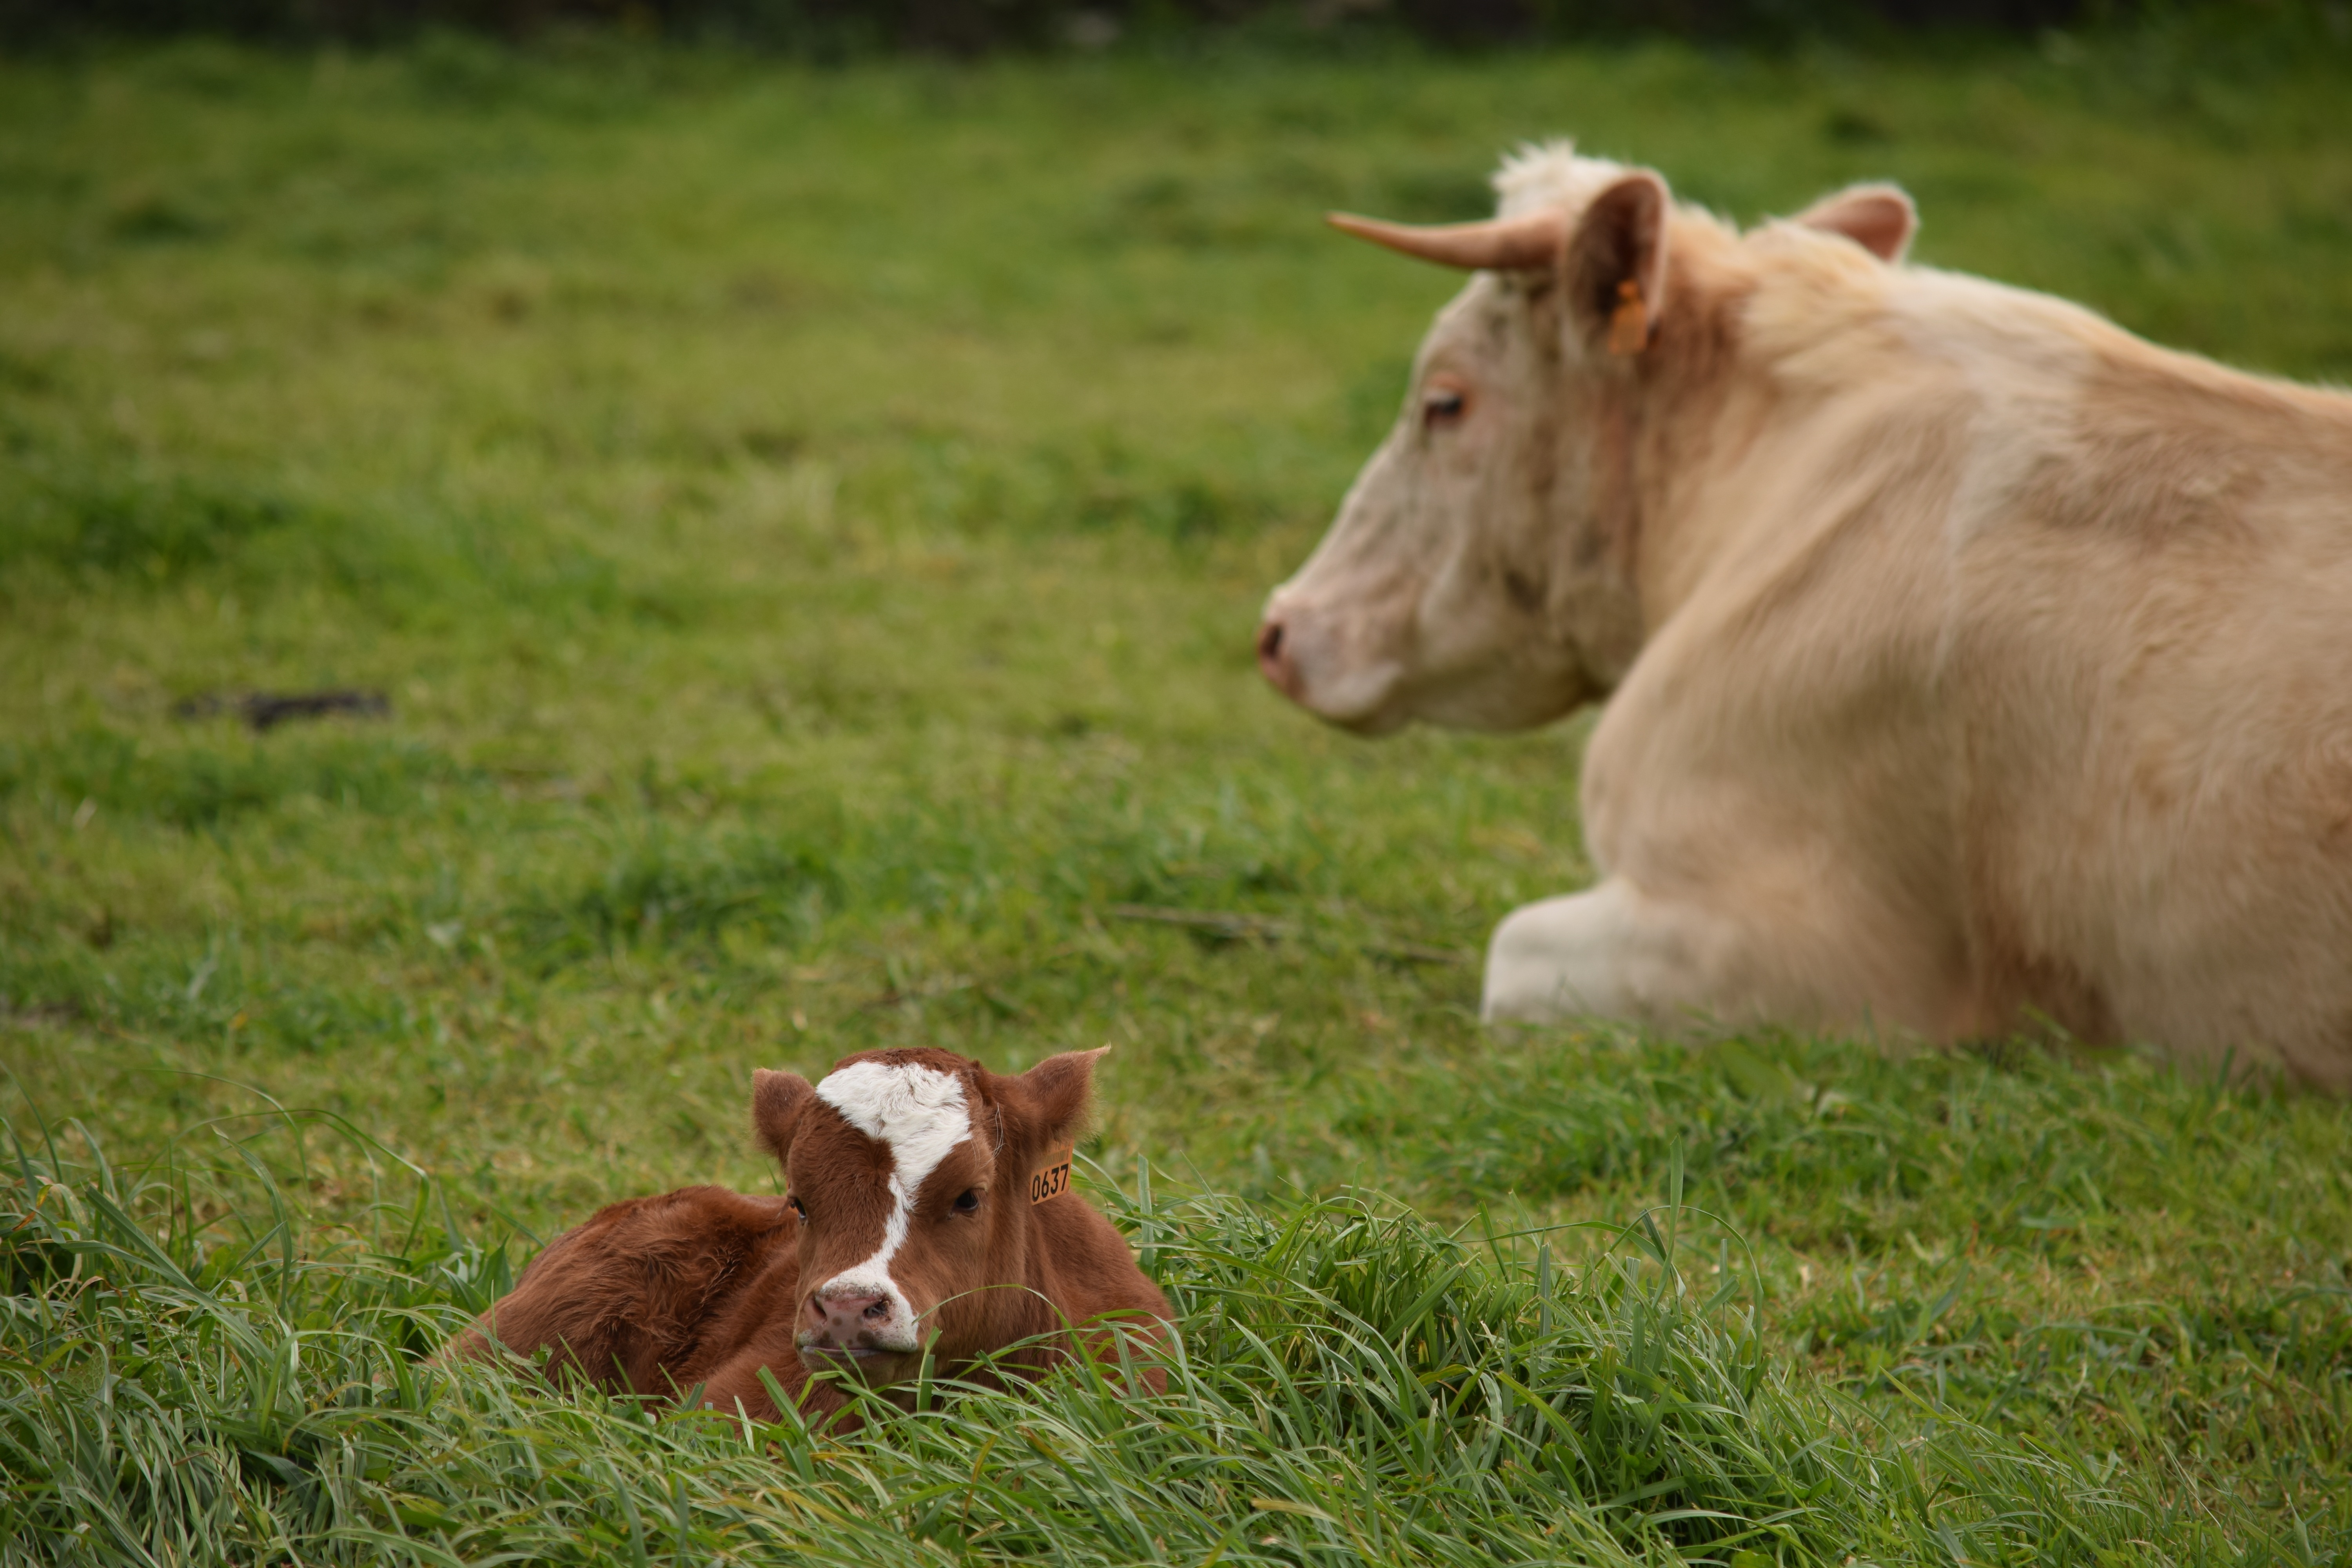
grass, field, farm, meadow, prairie, animal, love, cow, cattle, pasture, grazing, livestock, mammal, agriculture, milk, fauna, mom, calf, mother, grassland, vertebrate, cattle like mammal, cow goat family